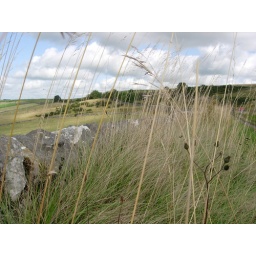
Looking through grass towards the dry stone wall that formed part of the embankment of the railway route below Minninglow, Derbyshire